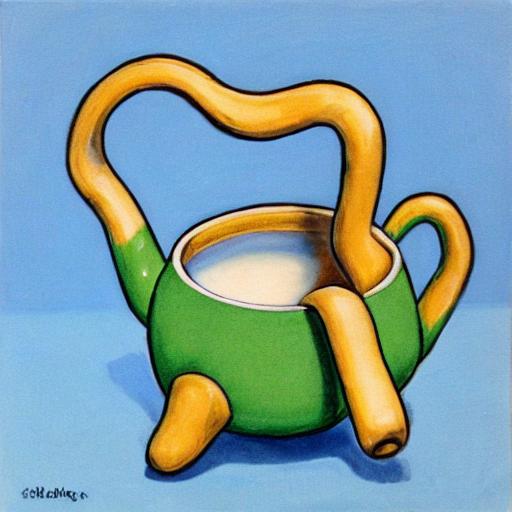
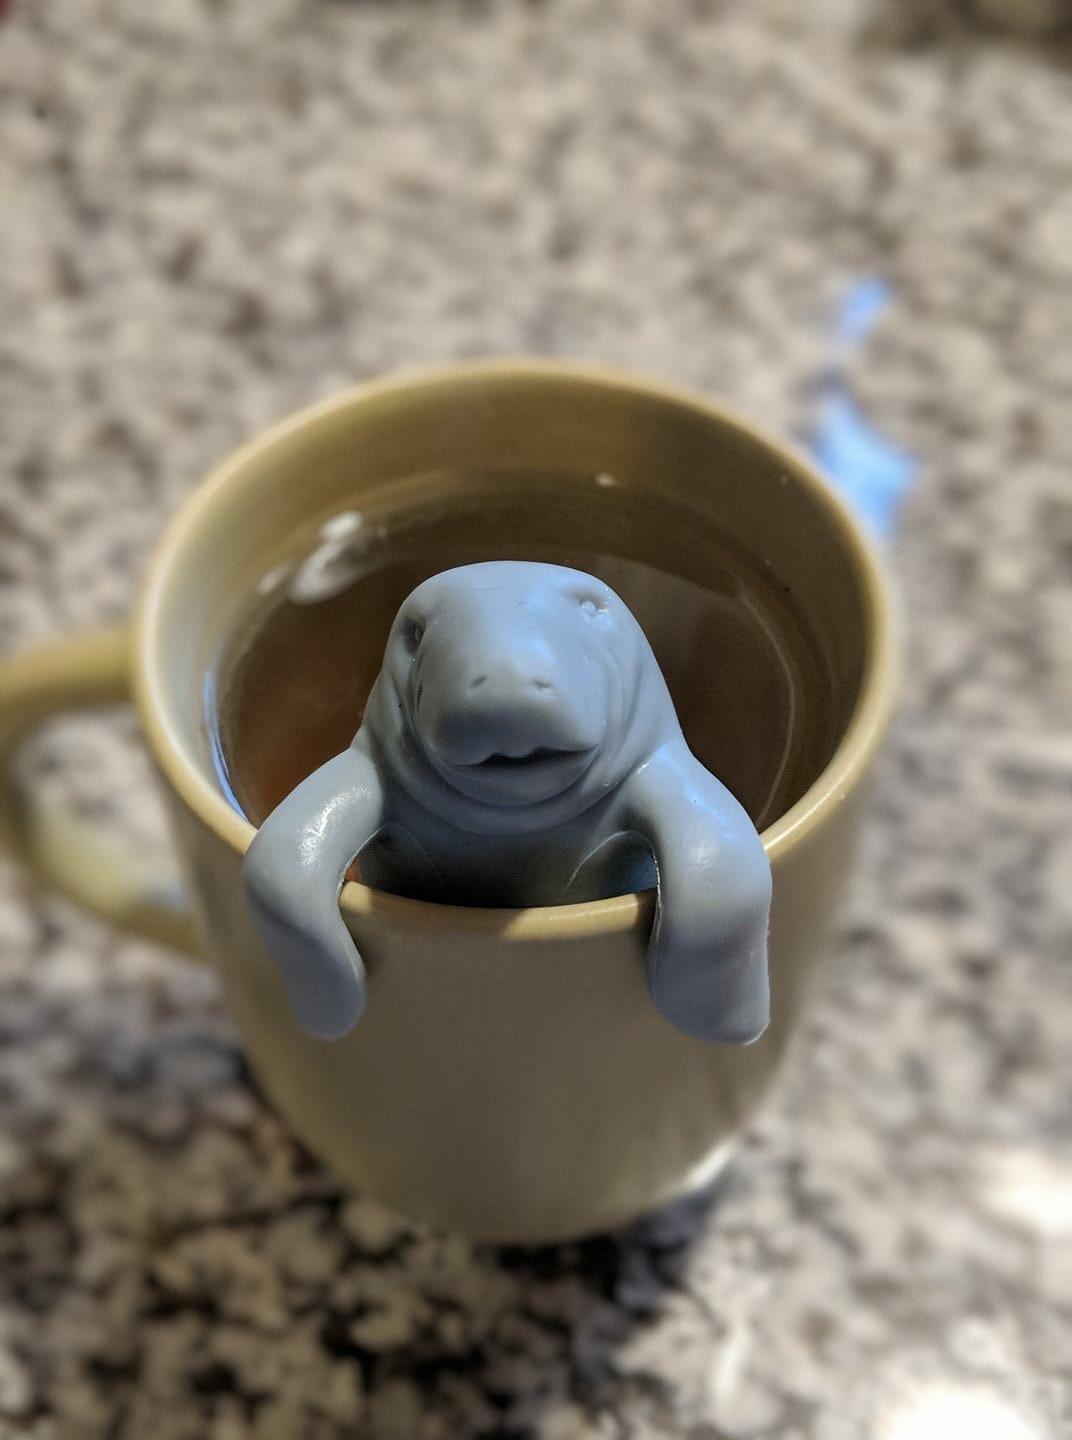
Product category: items_tea
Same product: no